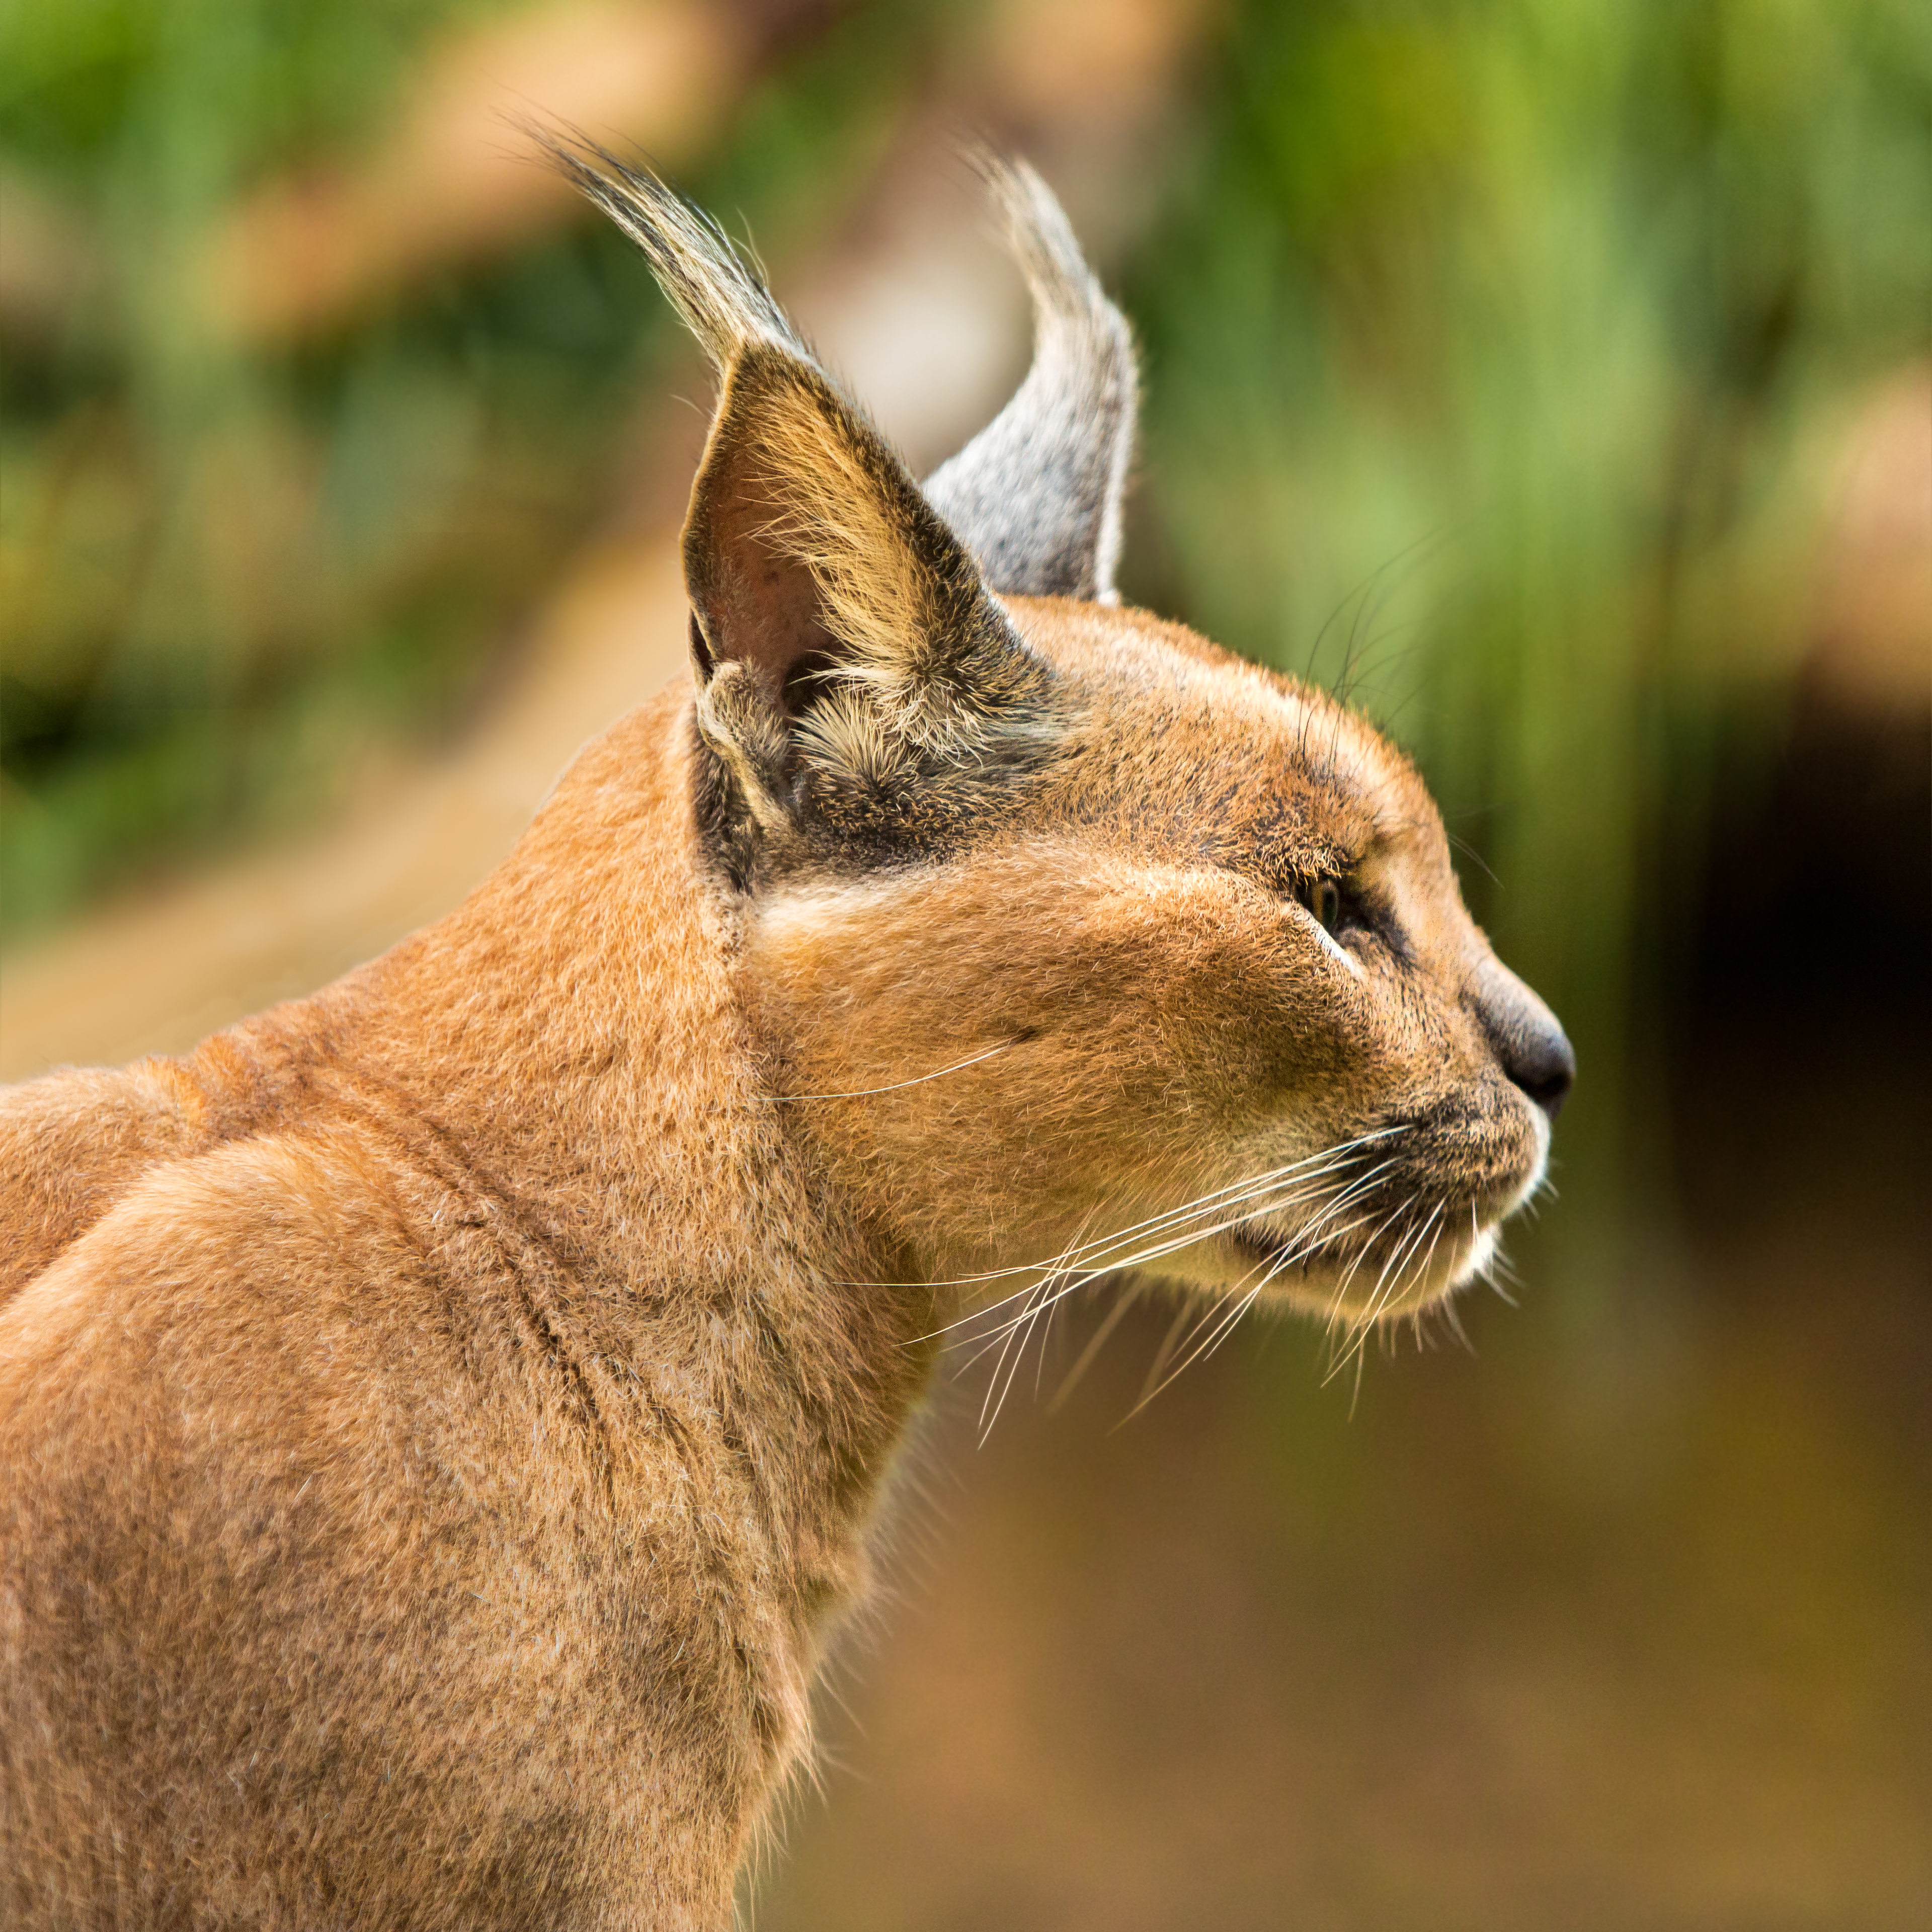
nature, animal, wildlife, wild, zoo, cat, africa, mammal, fauna, whiskers, ears, vertebrate, wildcat, oregonzoo, cougar, puma, tuft, caracal, abyssinian, wild cat, small to medium sized cats, cat like mammal